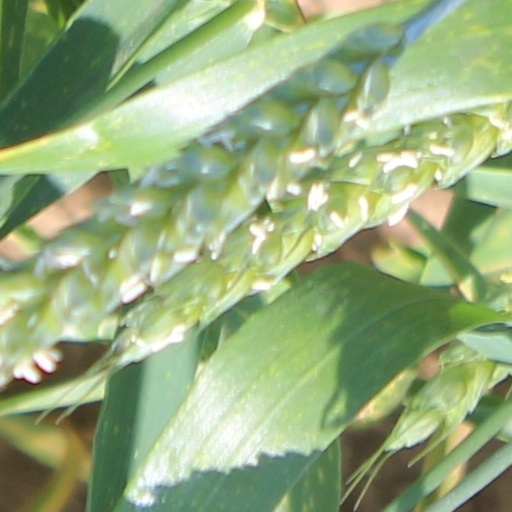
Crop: wheat